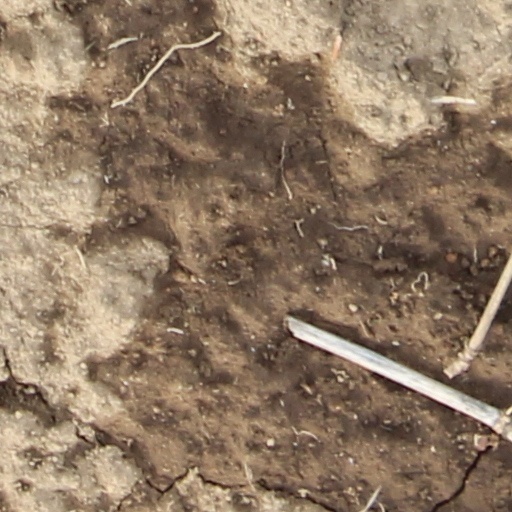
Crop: wheat